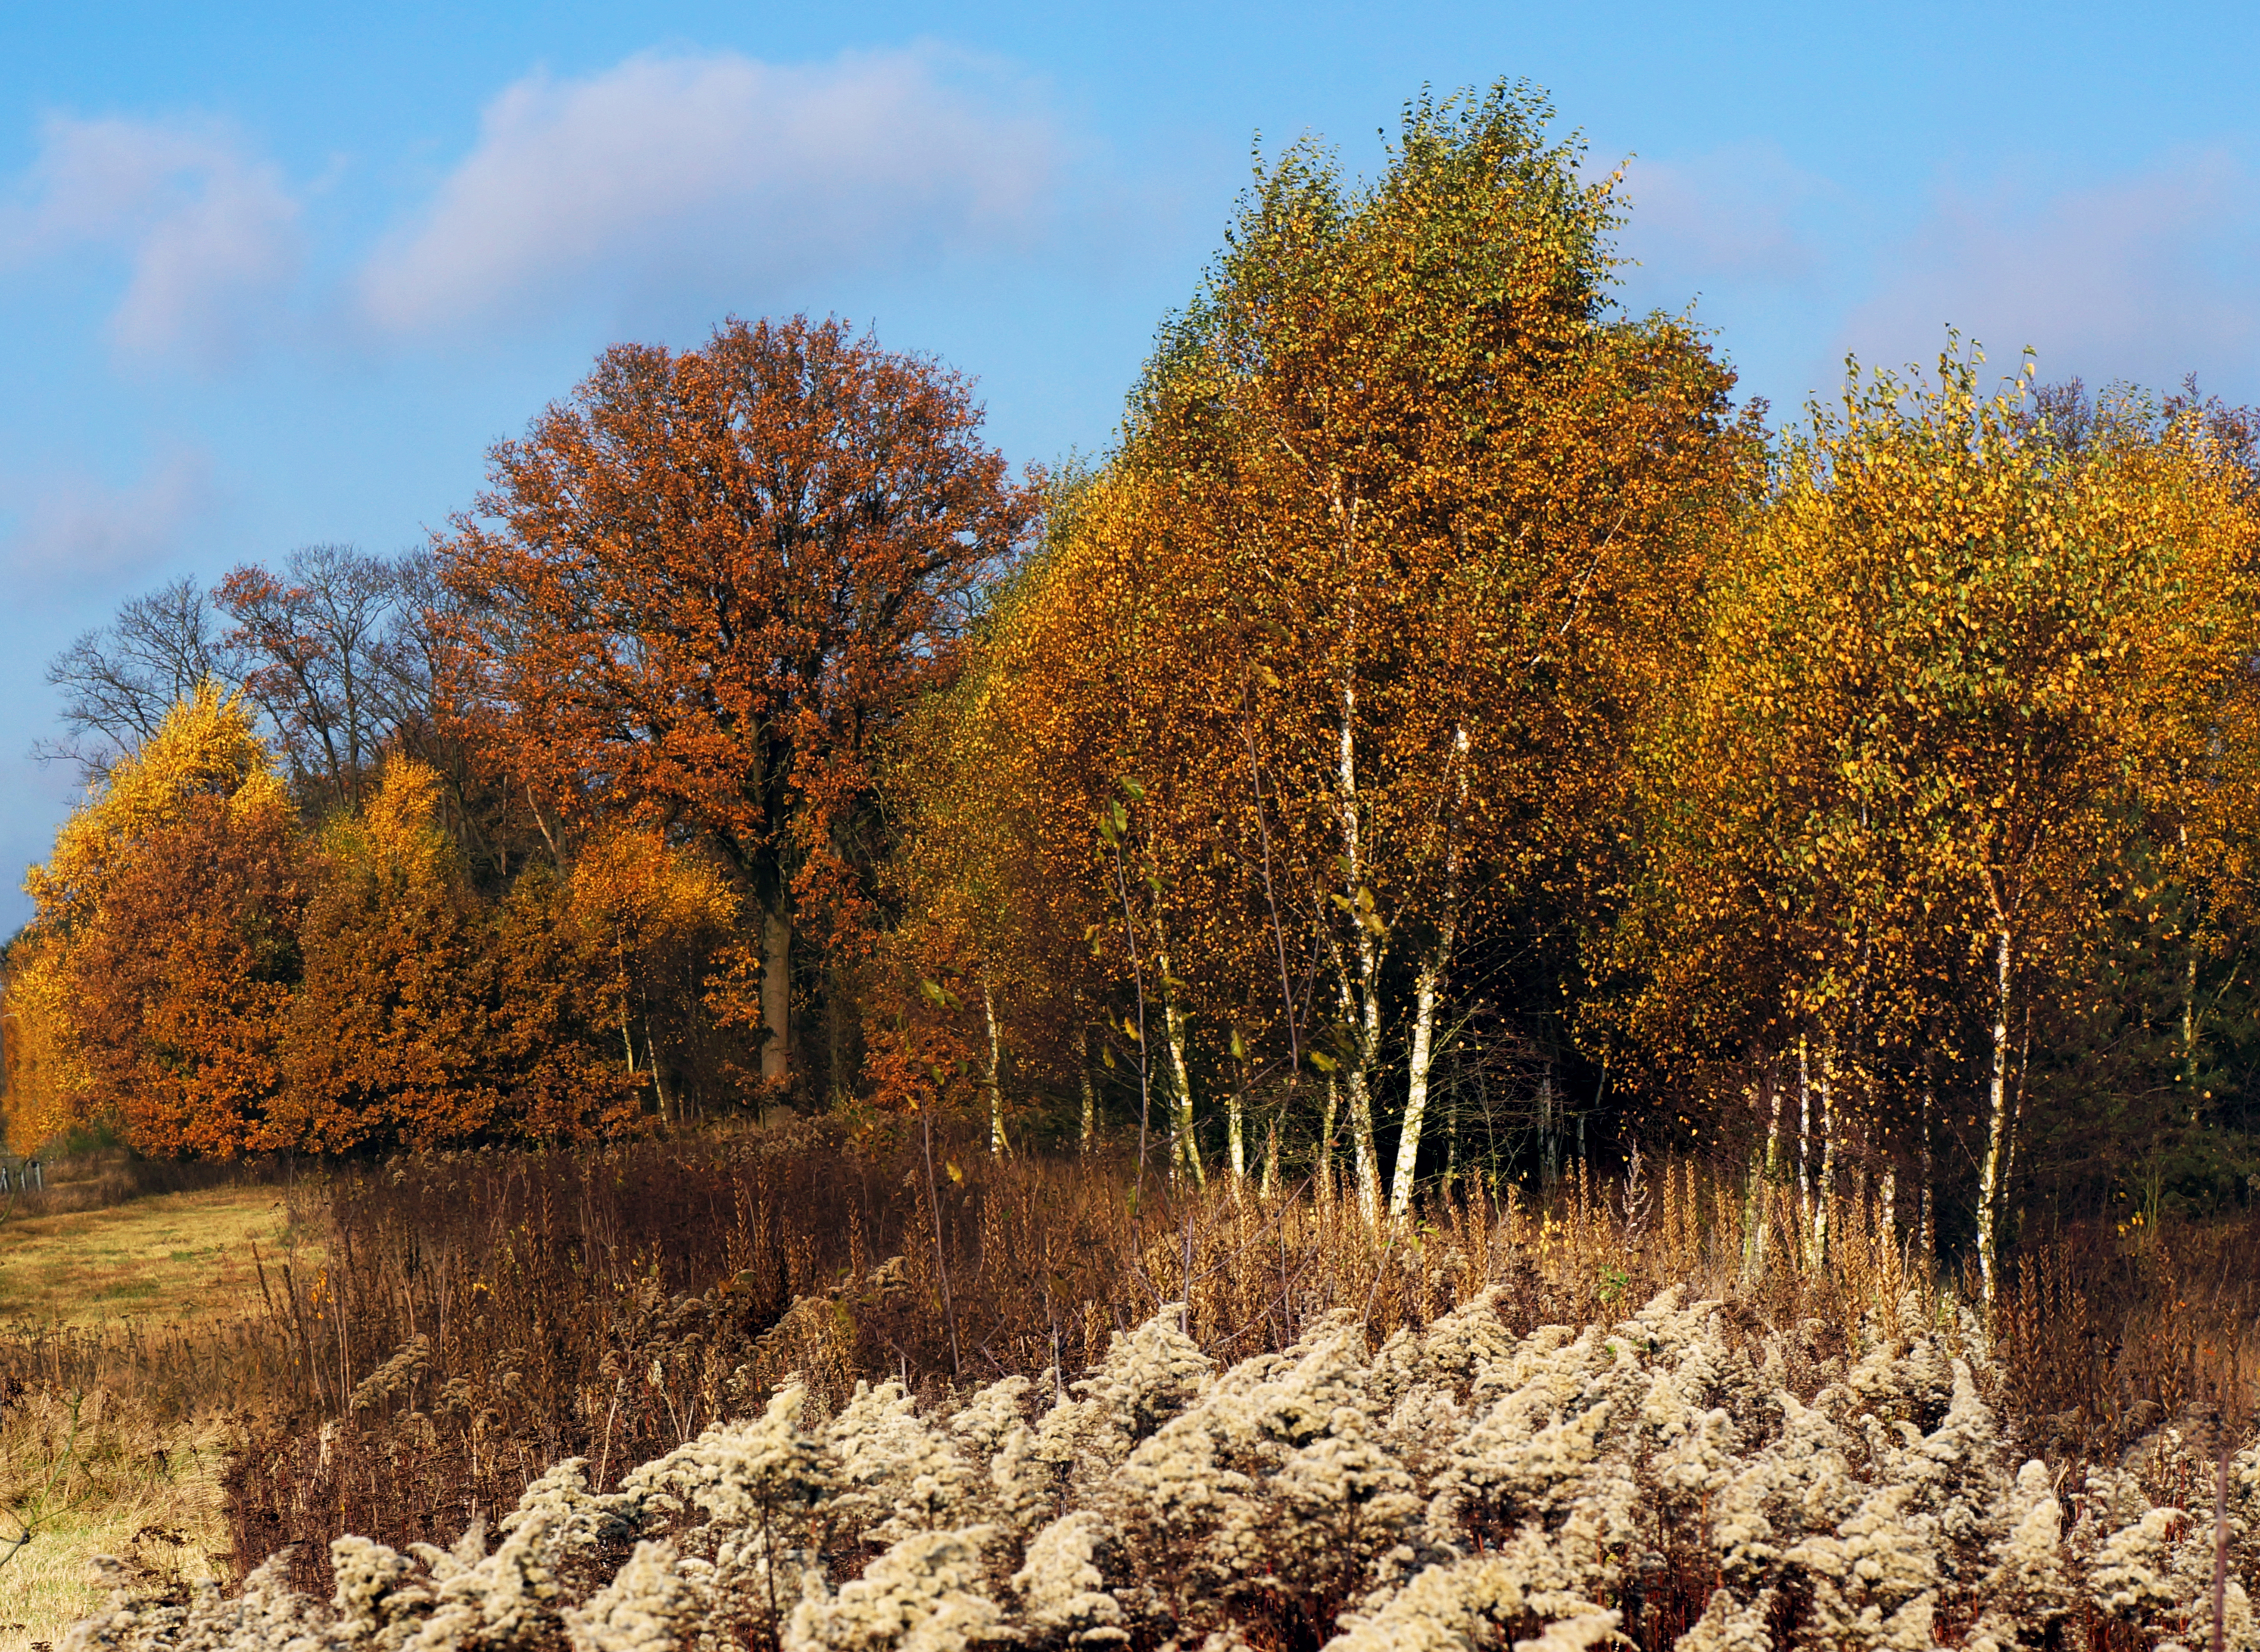
tree, nature, ecosystem, leaf, autumn, vegetation, temperate broadleaf and mixed forest, sky, deciduous, grove, woodland, larch, biome, branch, shrubland, landscape, forest, grass, field, plant